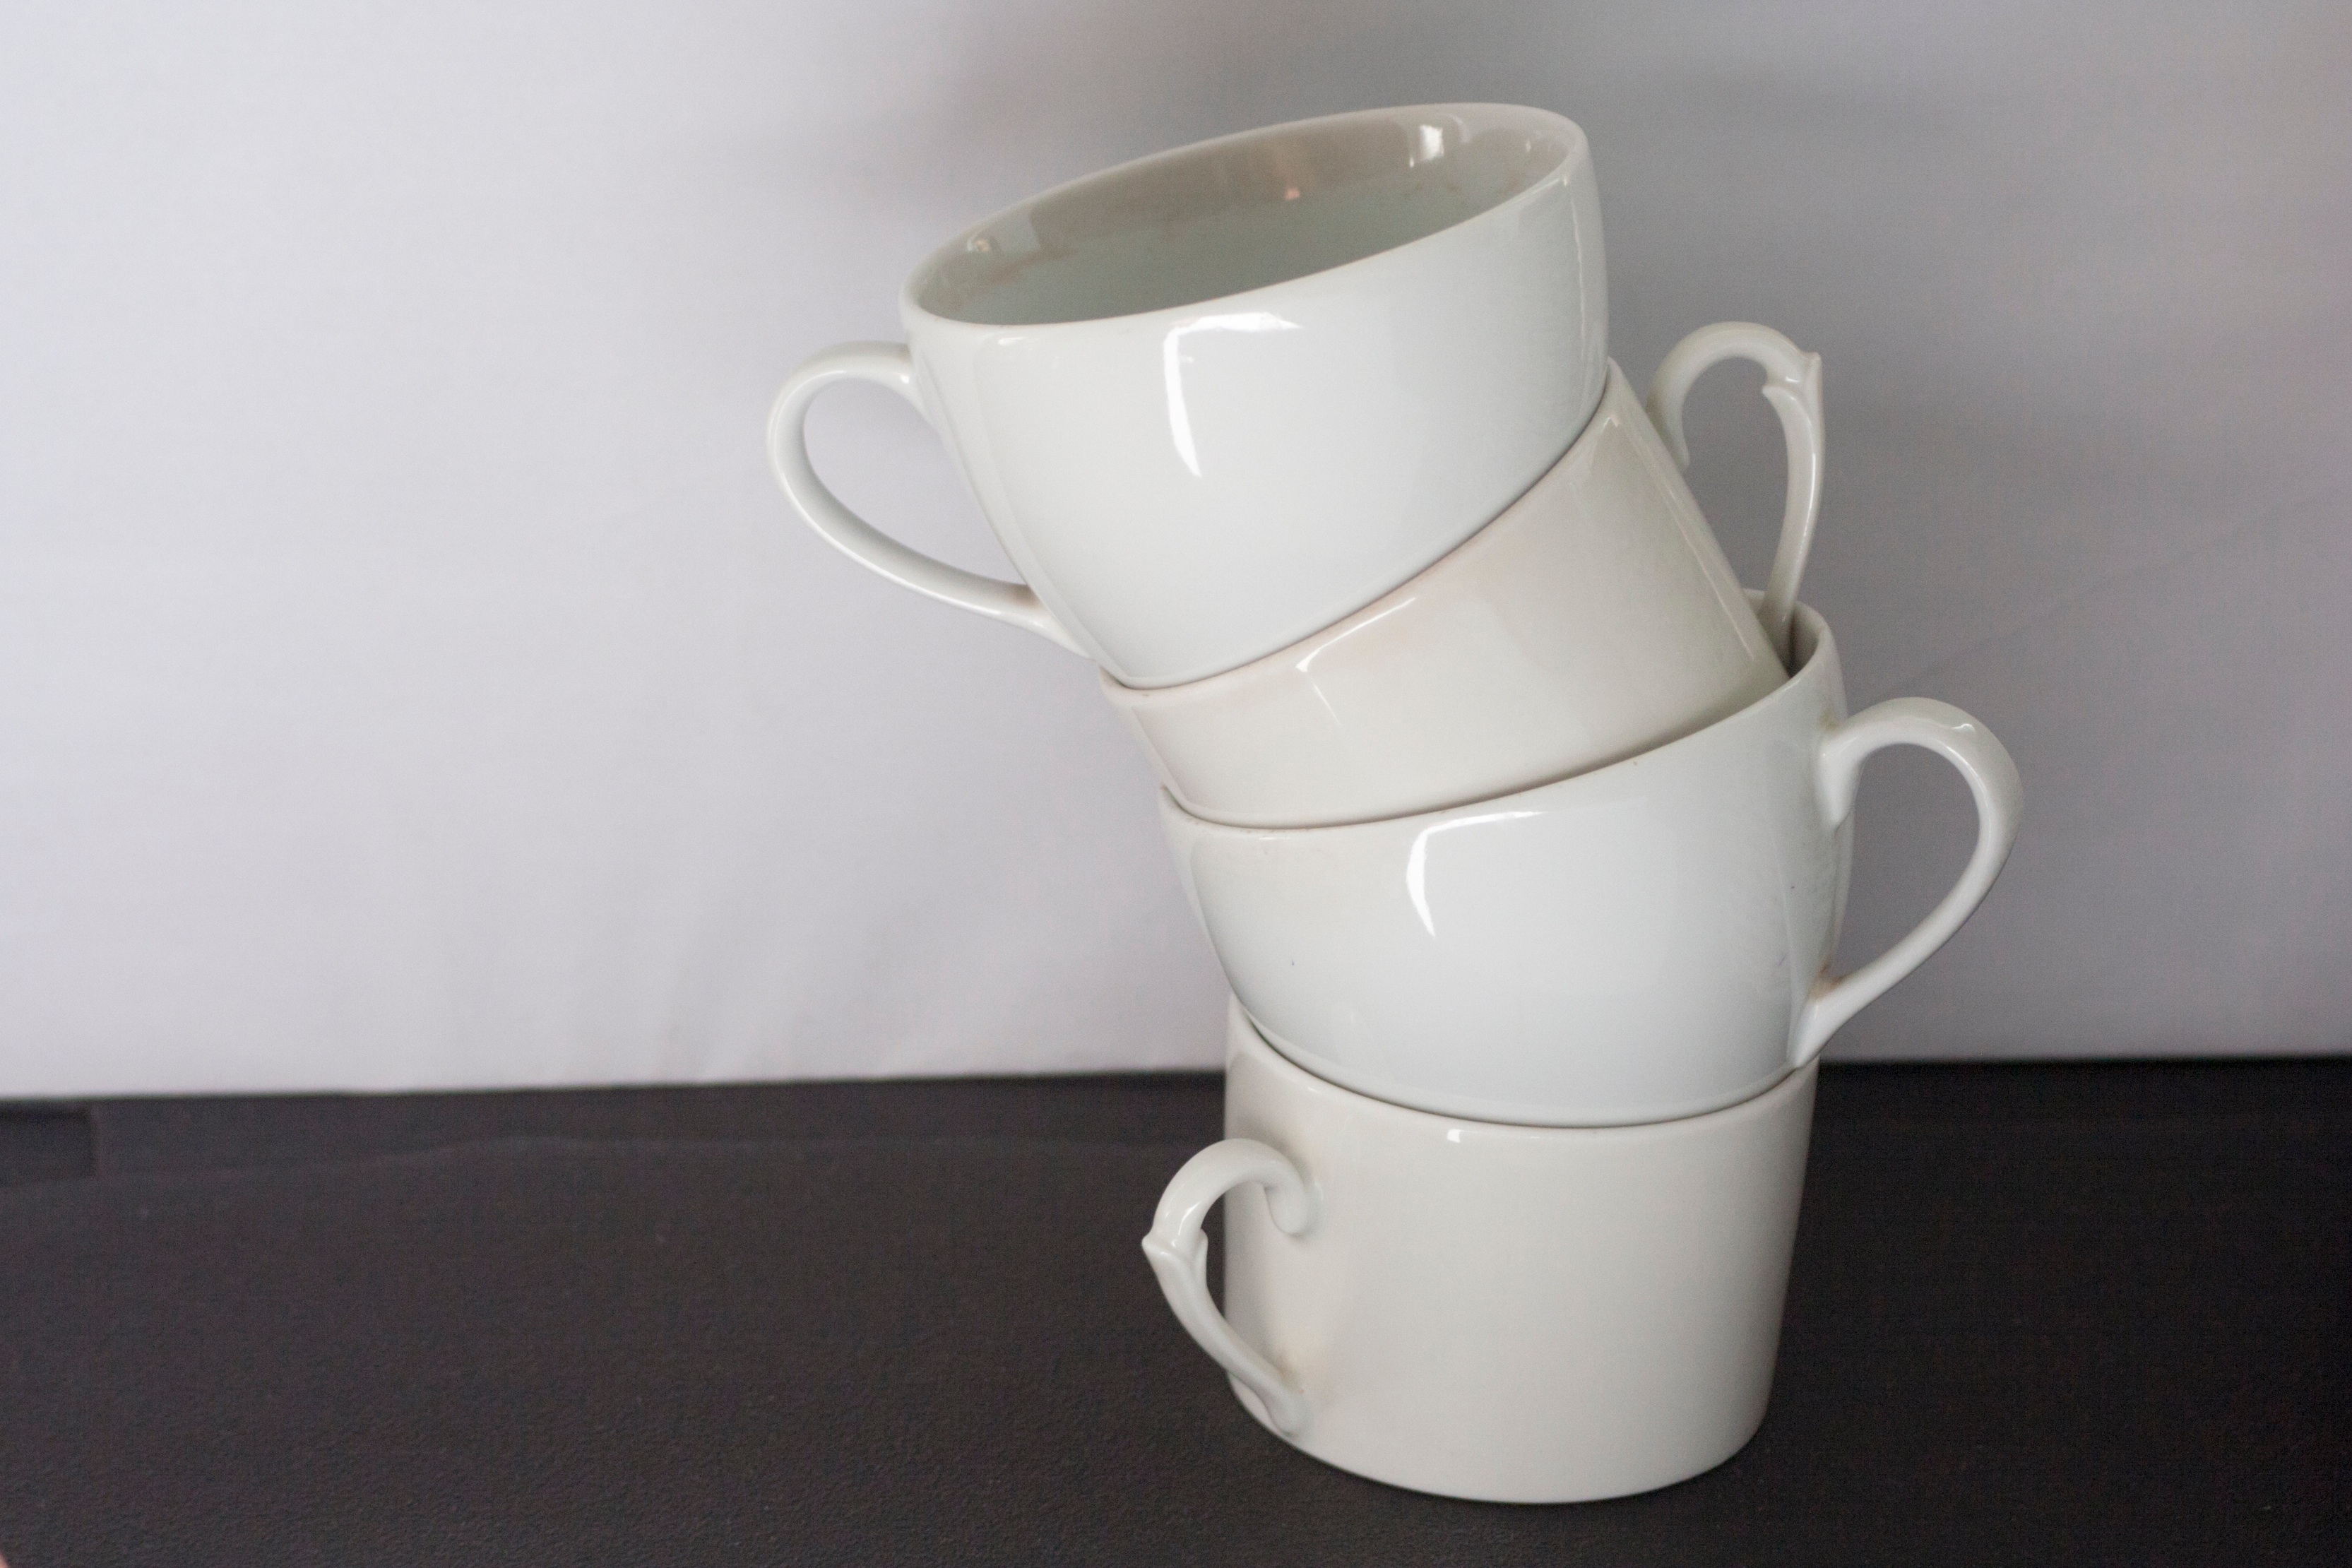
mug, saucer, coffee cup, cup, ceramic, drinkware, porcelain, espresso, serveware, drink, tableware